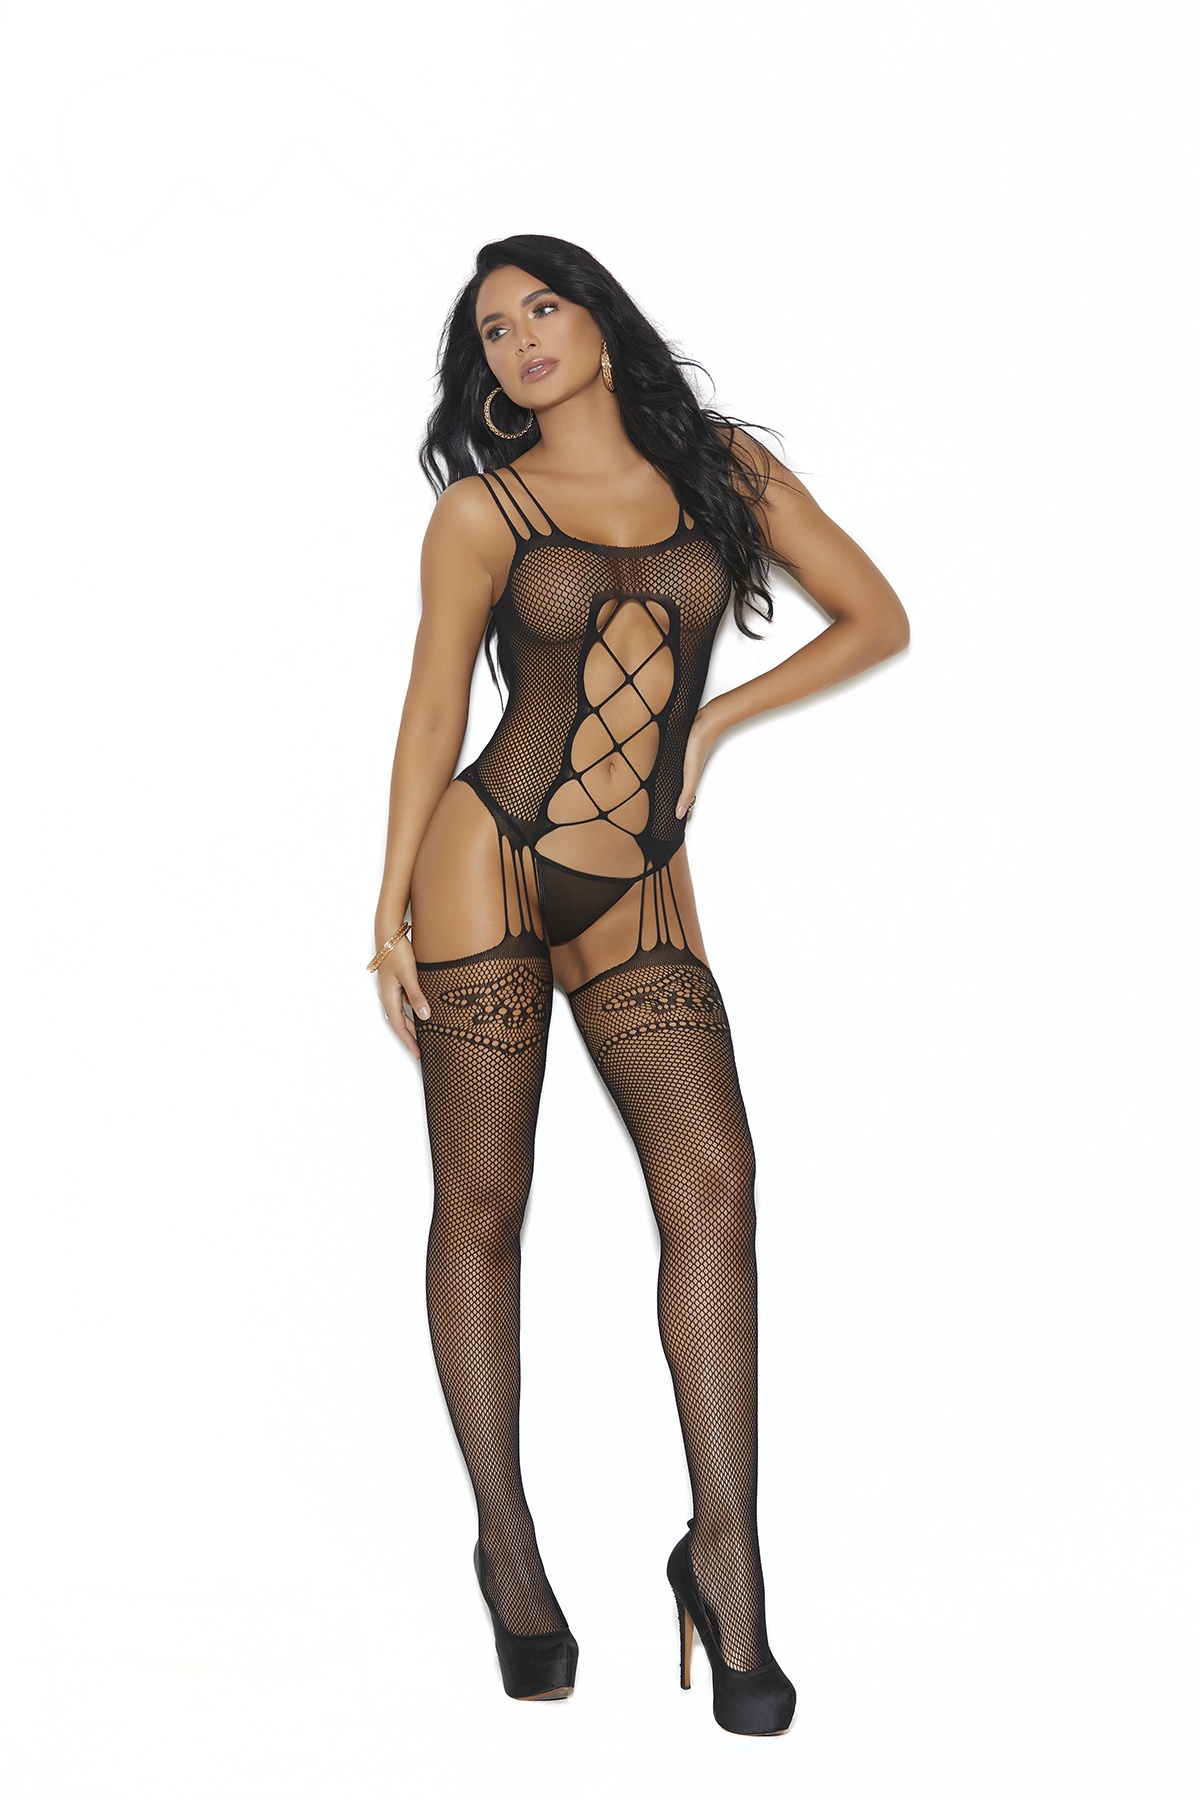
Stunning Fishnet suspender bodystocking with criss cross detail in Black
Brand: Elegant Moments
Elegant Moments EM-12001 This Stunning Fishnet suspender bodystocking with criss cross detail in Black is the perfect addition to your lingerie wardrobe. Crafted from 90% Nylon and 10% Spandex, this bodystocking is sure to make you feel sexy and confident. The black color is timeless and will look great with any outfit. This bodystocking is available in One Size and comes with a Size Chart for reference. G-string and accessories are not included. Order now and your Stunning Fishnet suspender bodystocking with criss cross detail in Black will be shipped in 1-2 business days.
Category: Apparel & Accessories > Clothing > Lingerie > Bodysuits